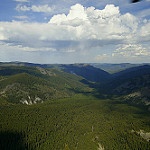
Label: mountain